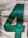
Number: 4